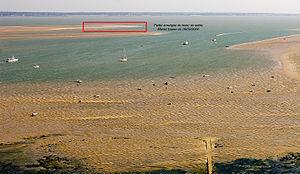
Le banc de sable qui deviendra l'ile de Cordouan quelques années plus tard, vue depuis le sommet du phare de Cordouan à marée basse
L'île sans nom est une île française sans toponyme observée pour la première fois en mars 2009. Elle est située sur le plateau de Cordouan, non loin du phare de Cordouan, à l'entrée de l'estuaire de la Gironde. Il s'agit d'un banc de sable sur lequel s'est installée une maigre végétation. Elle appartient au domaine public maritime, bien qu'aucun acte juridique le confirmant n'ait encore été accompli.